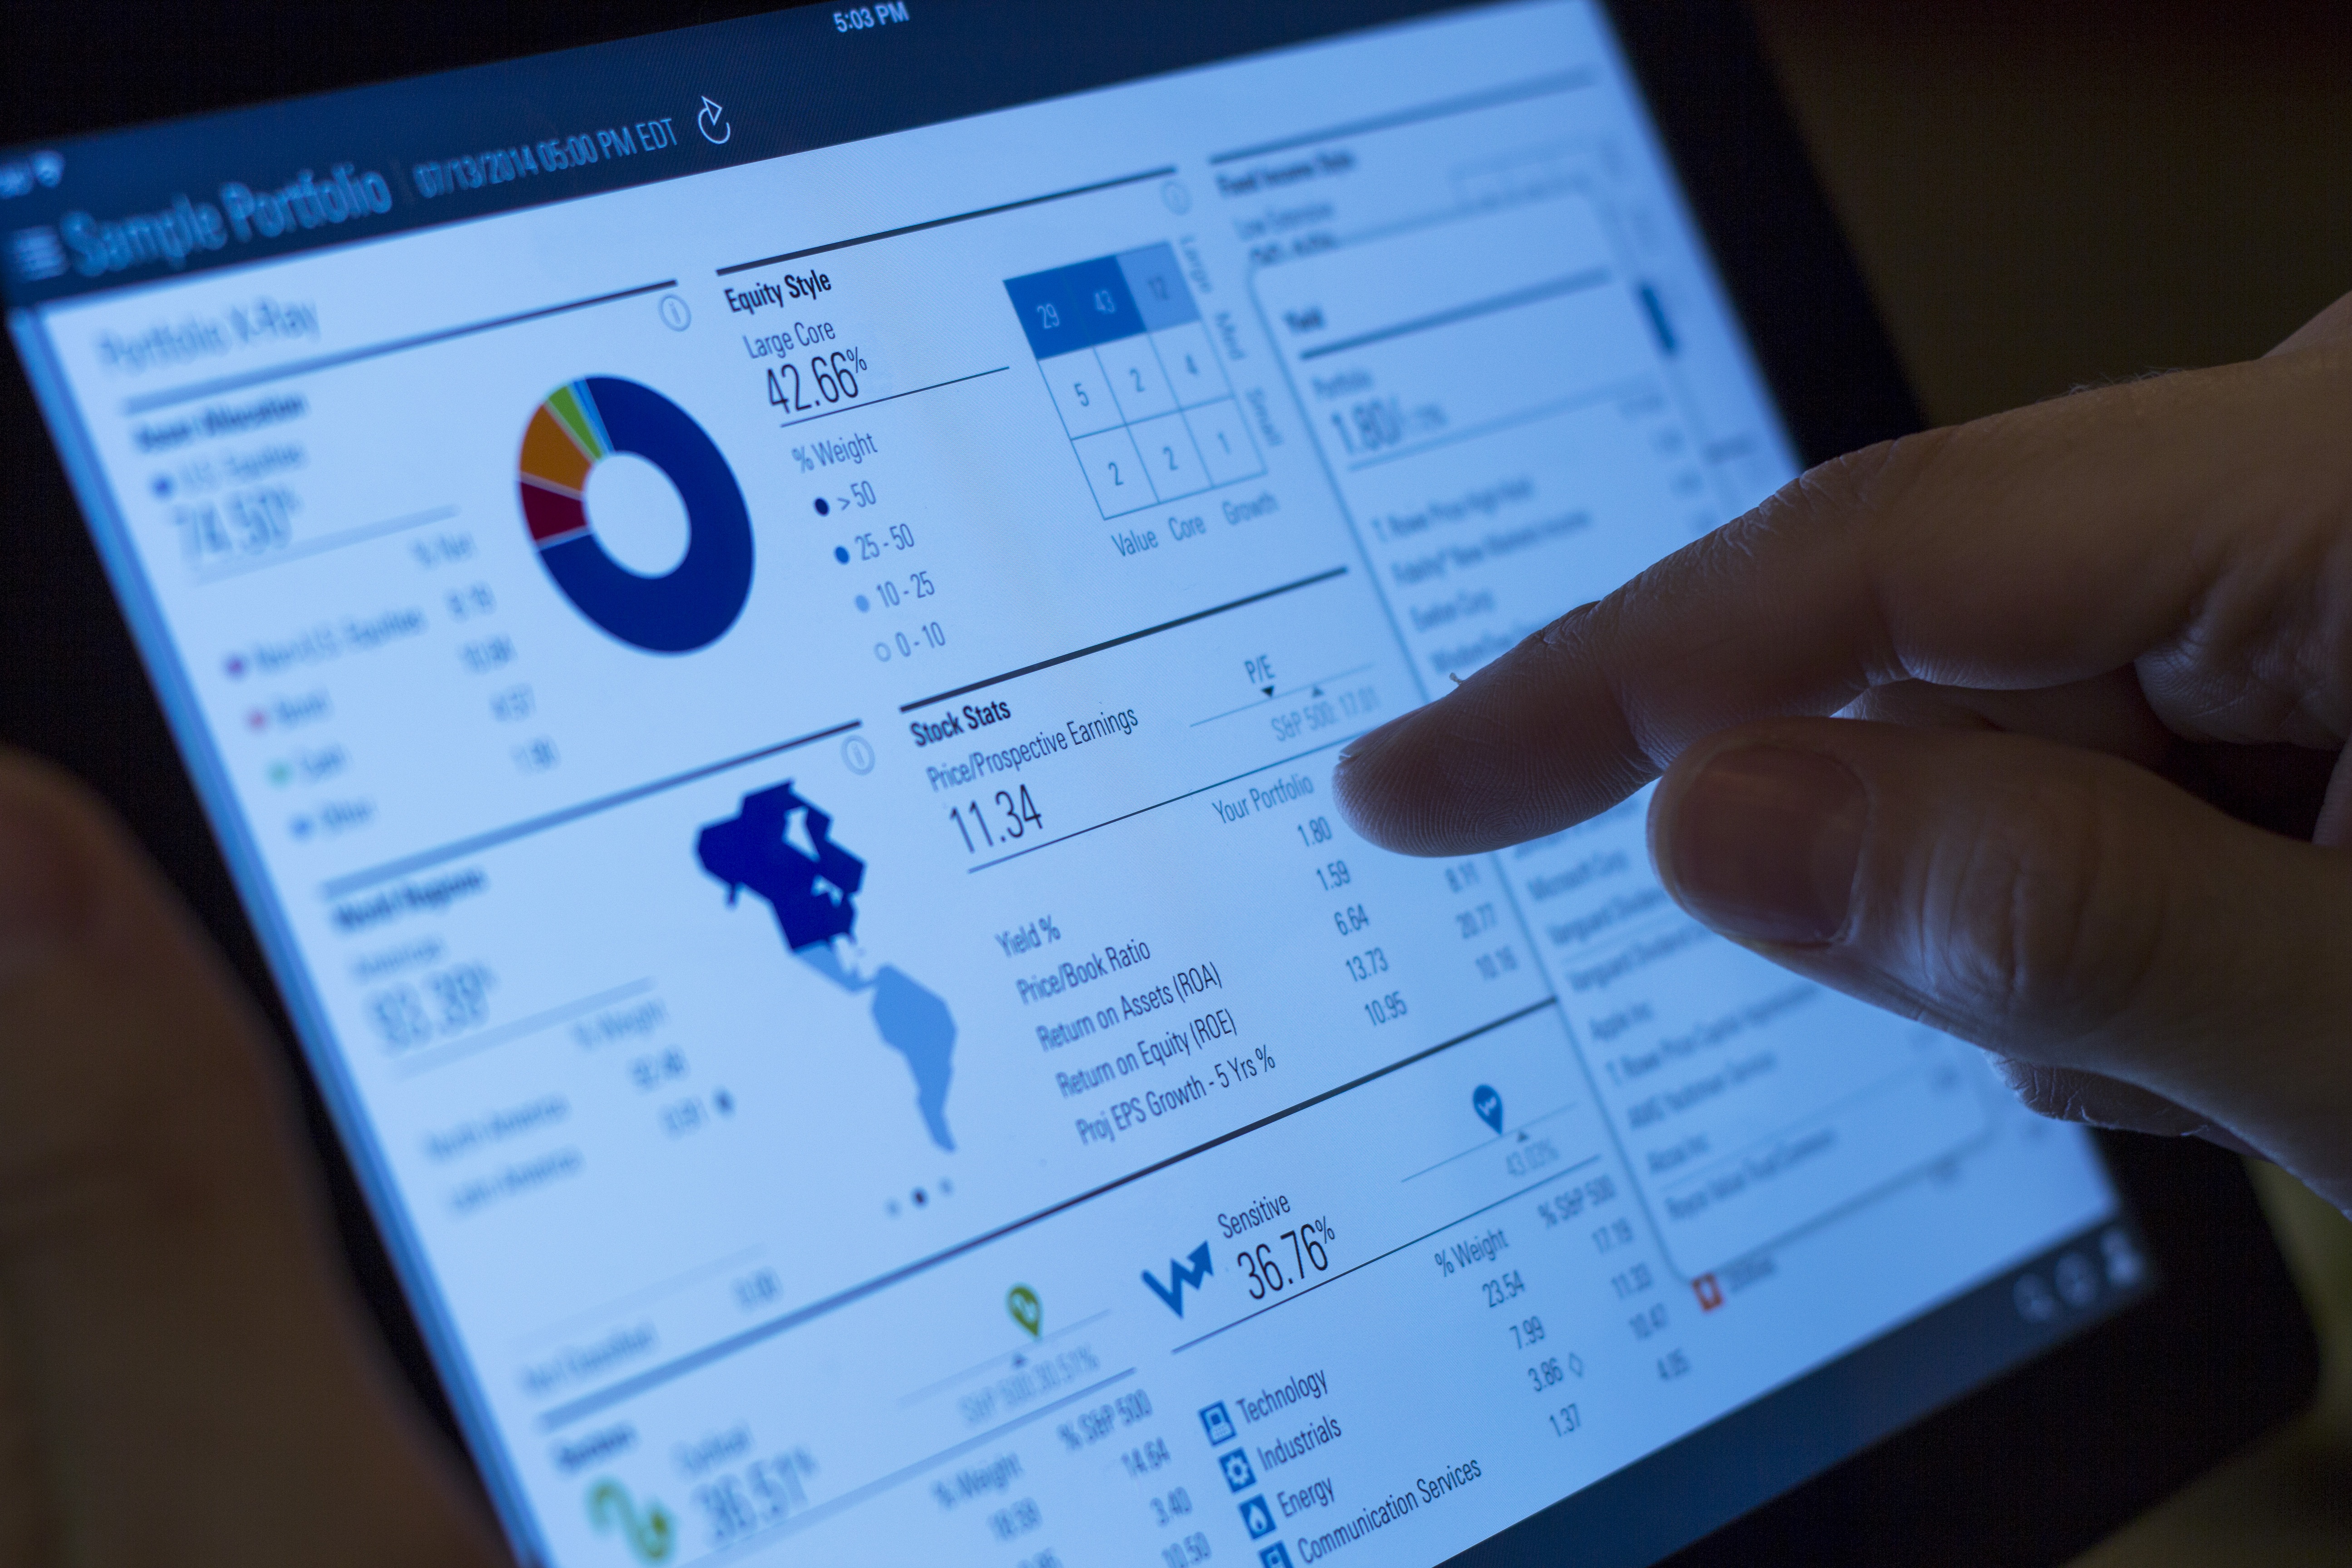
writing, hand, screen, ipad, technology, number, web, internet, tablet, gadget, business, website, digital, portfolio, banking, learning, document, service, financial, data, online, app, investment, stocks, application, tablet computer